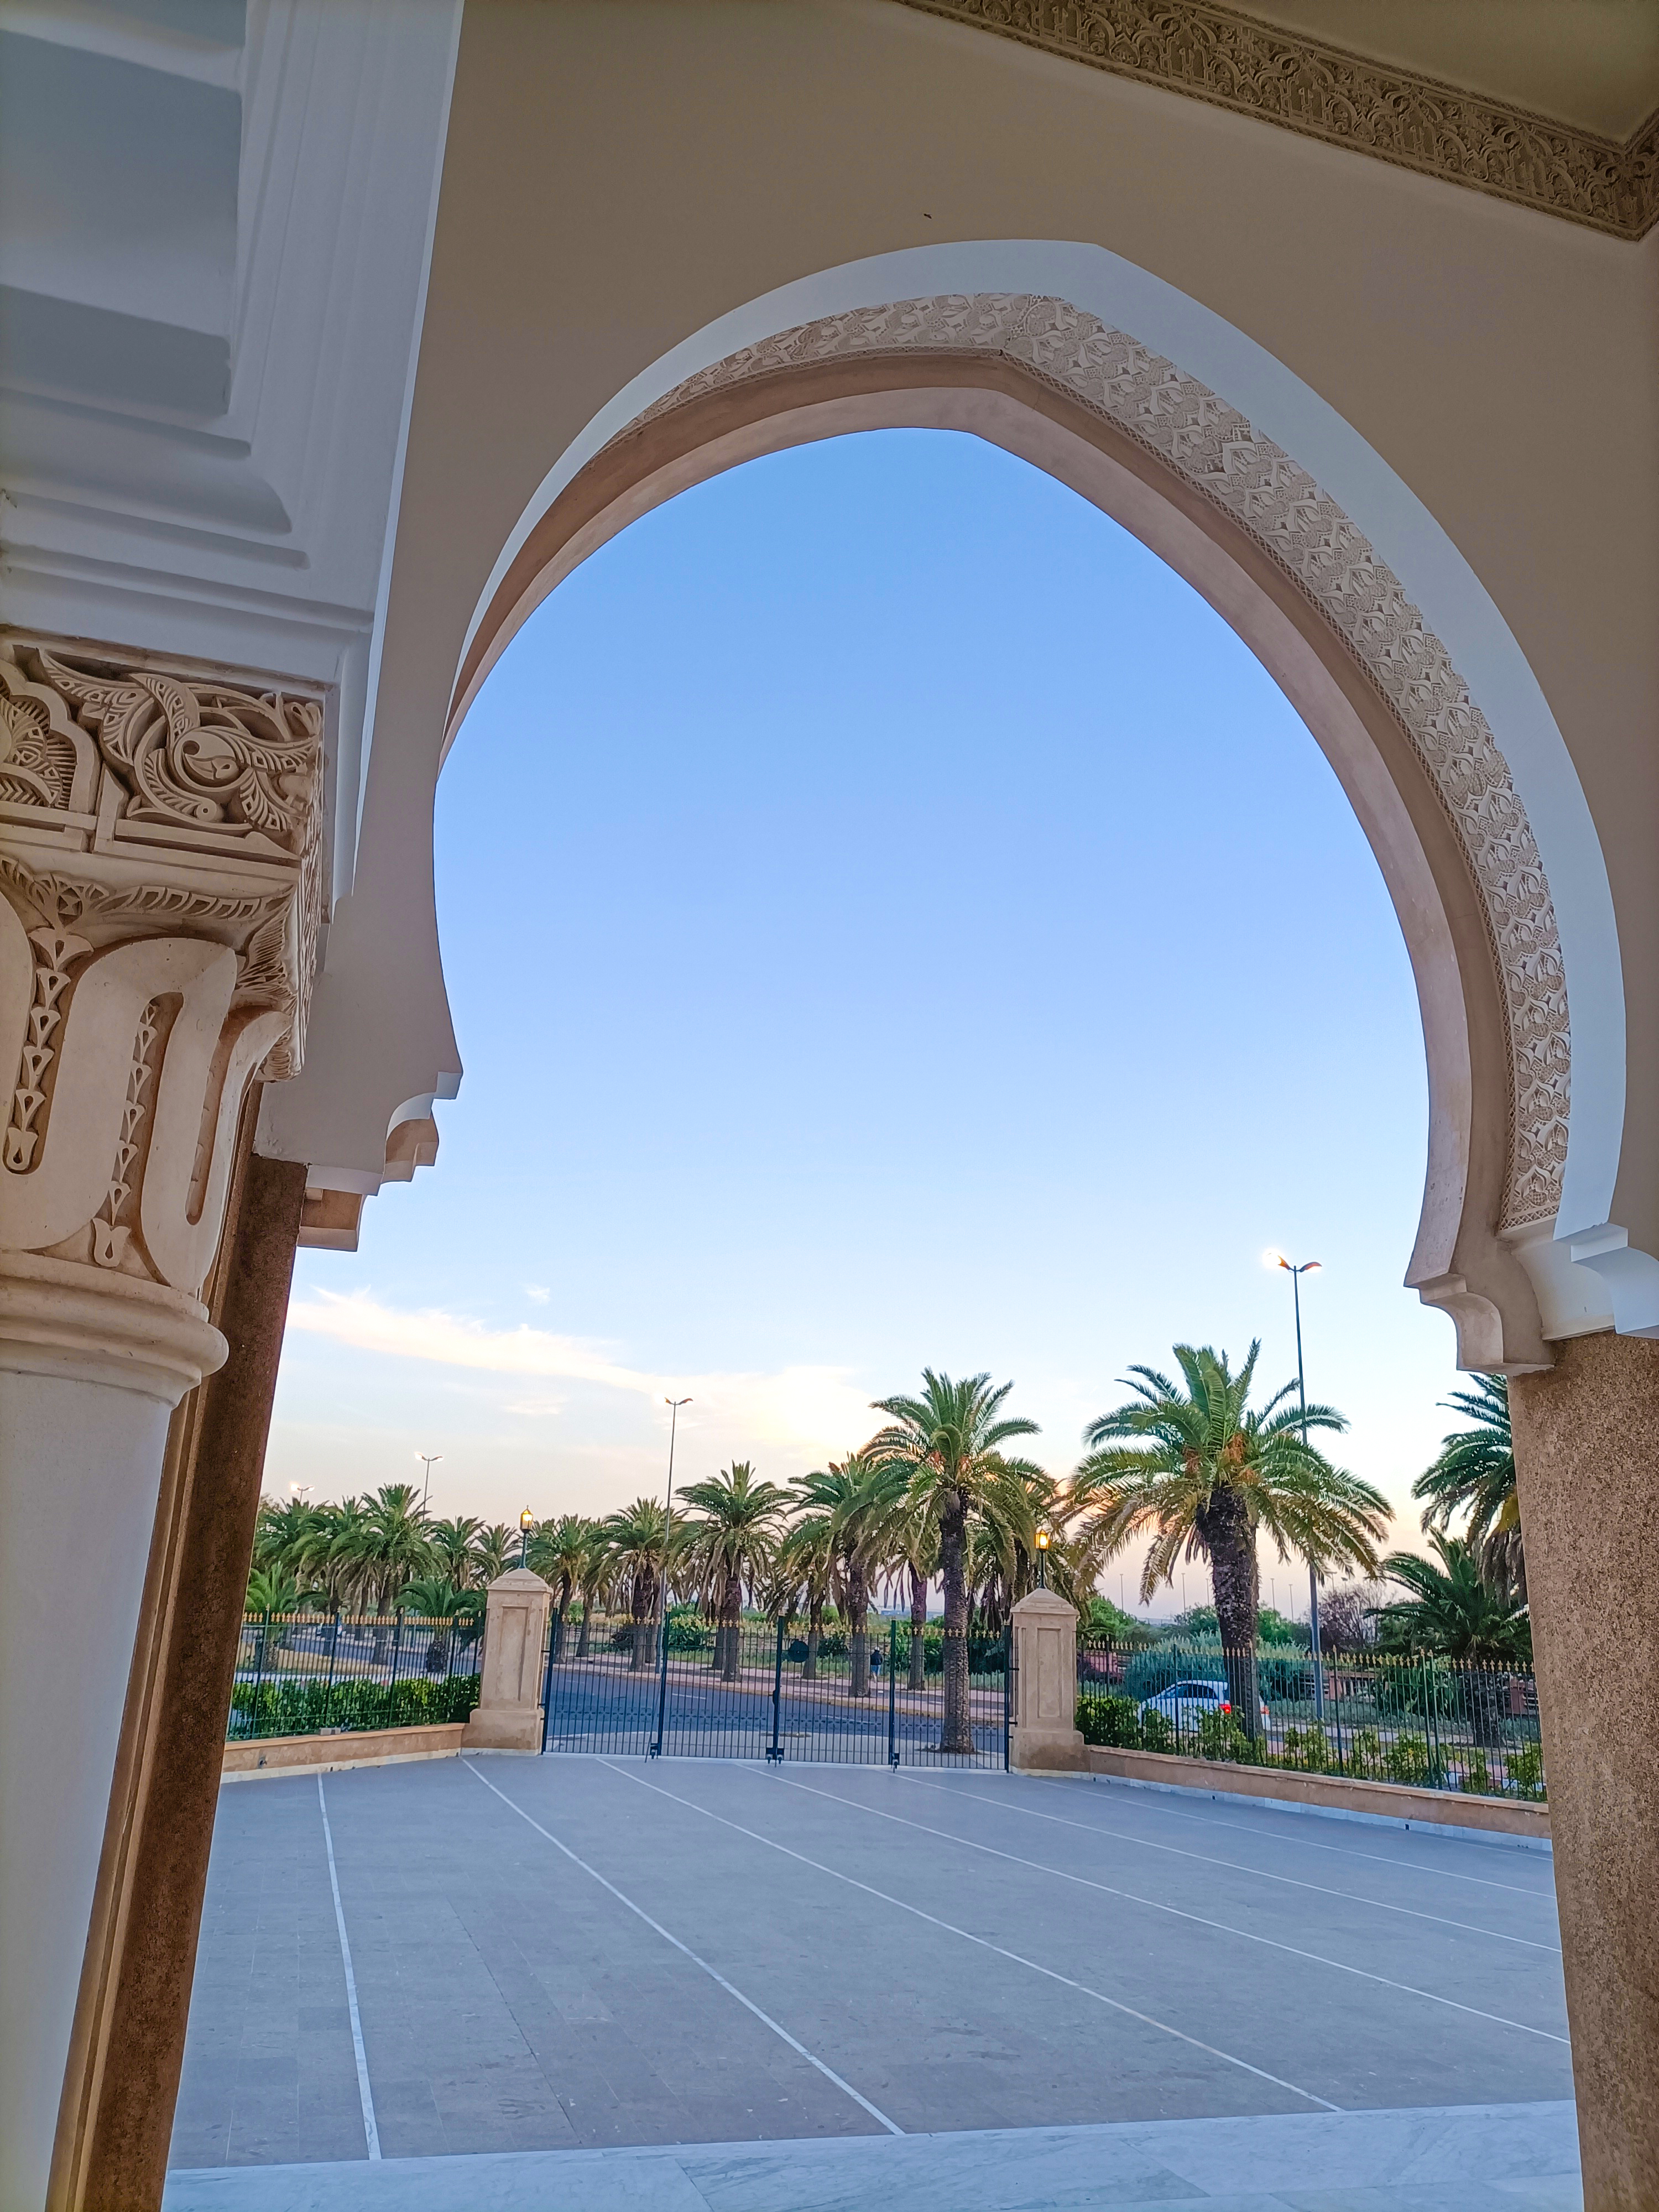
building, sky, daytime, property, azure, shade, tree, plant, real estate, arecales, facade, Tints and shades, arch, arcade, palm tree, landscape, ceiling, column, symmetry, leisure, walkway, city, wood, daylighting, flooring, window, molding, tourism, house, roof, hacienda, estate, vacation, classical architecture, courtyard